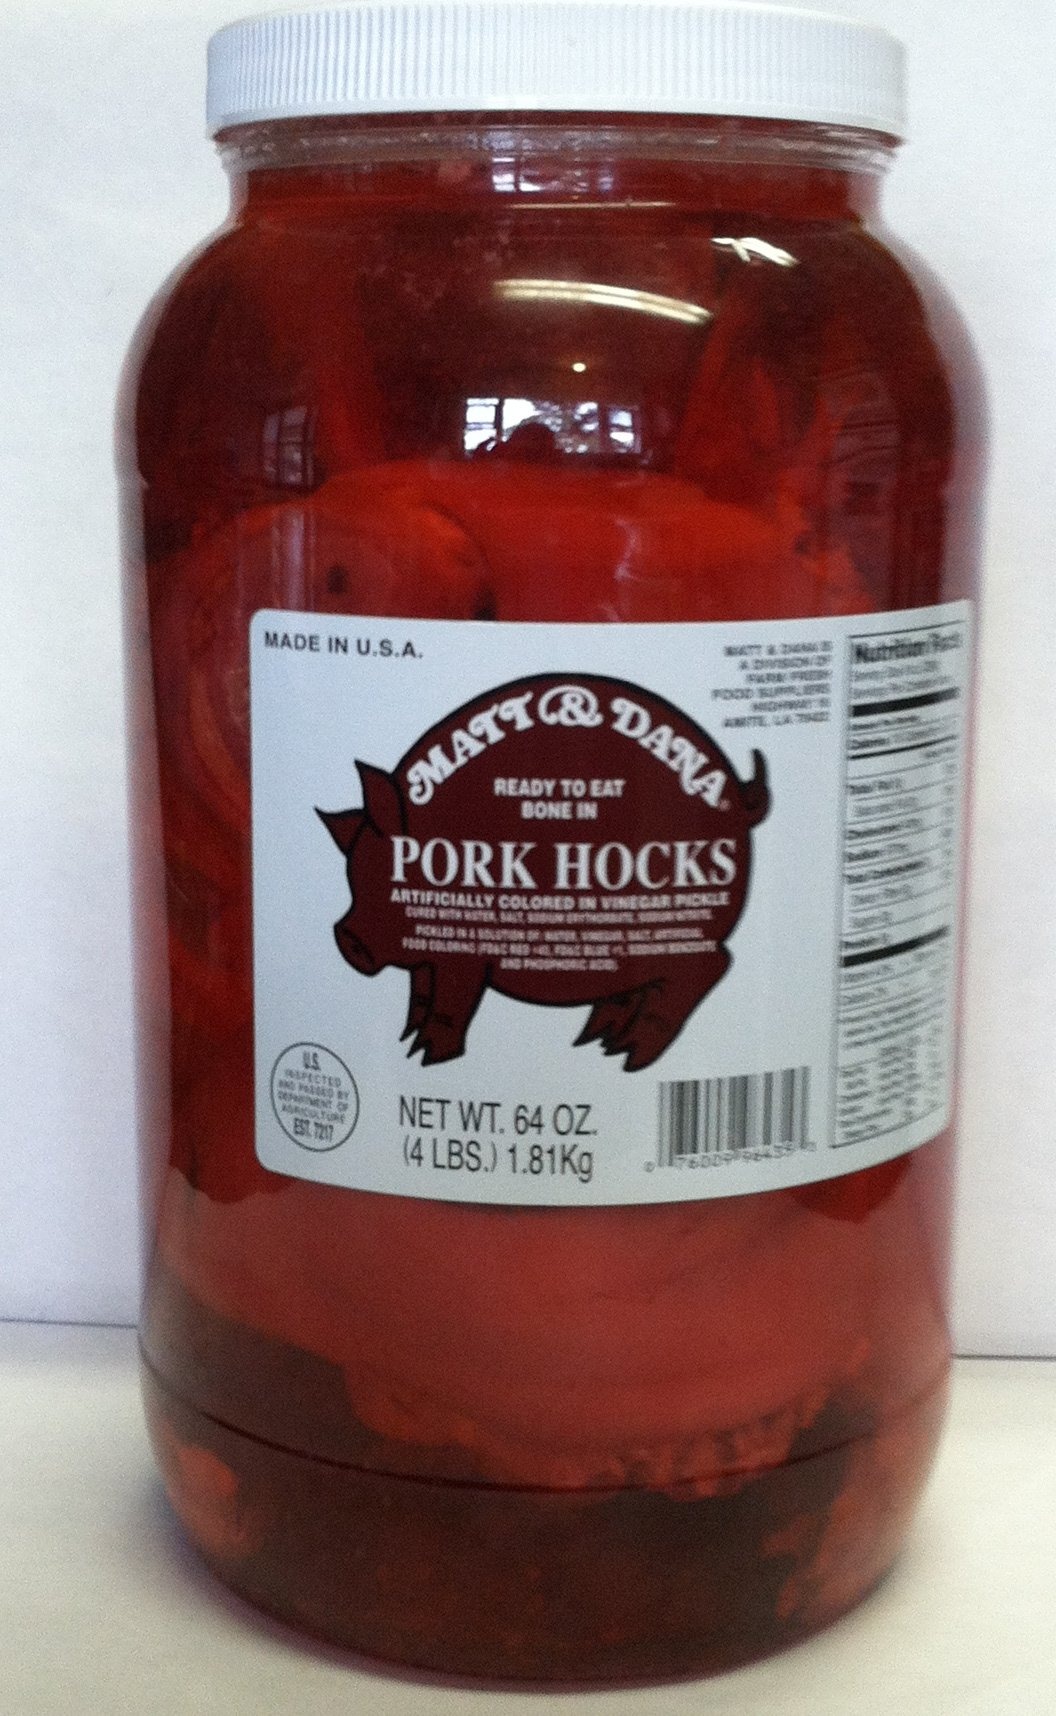
Item Name: Pickled Pork Hocks 64 Oz.(4lb) Size
Bullet Point 1: One gallon plastic container
Bullet Point 2: Hand packed in the state of Louisiana
Bullet Point 3: Cajun Certified
Bullet Point 4: 4 pounds of bone-in hocks in every container
Bullet Point 5: Spicy and delicious
Product Description: Pork hocks or pickled pork knuckles... Whatever you call them - we have the best available. These pickled pork hock are guaranteed to satisfy. If you've never had pickled hocks before, they are the fattier pickled snack available, as opposed to the leaner feet or lips. The pork knuckle is a meaty and fatty pickled snack. It really is pickled pork meat. The gallon containers have full "bone-in" hocks and the quart size has no bones and the pieces have to be small enough to fit into the quart jar opening and contains pieces of both the meat and fatty parts. We don't recommend refrigerating your hocks since the fat tends to congeal on the top of the container. If ordering in cold weather we recommend placing the container in hot water for a little while to release the congealed parts back into the pickling solution. This delectible item brought to you by the Pickled Store. We know the Cajun in you is ready to take on these excellent pickled hocks. Order today in confidence and soon these little babies will be knocking on your door...
Value: 1.0
Unit: Ounce

Price: 45.08